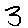
Label: 3